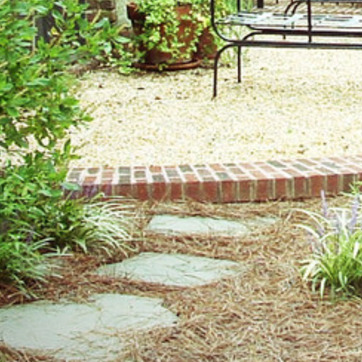
Material: brick